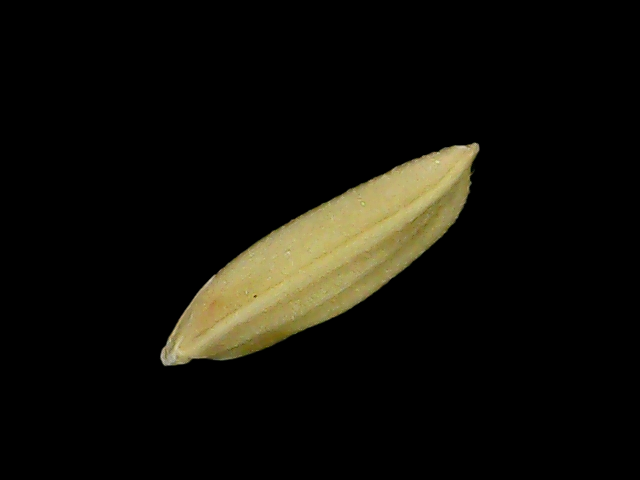
Rice variety: Bd75